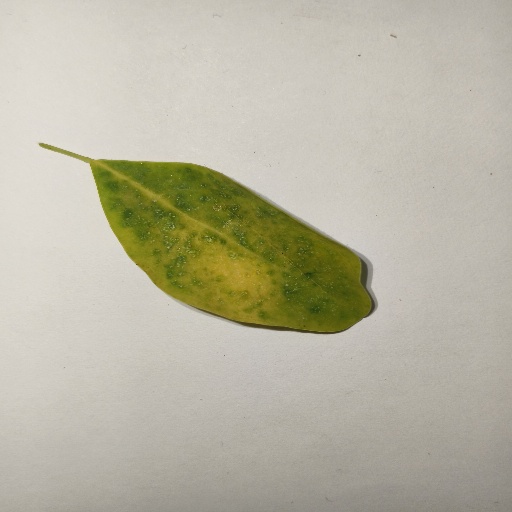
Species: Sojina
Leaf condition: Yellow Leaf